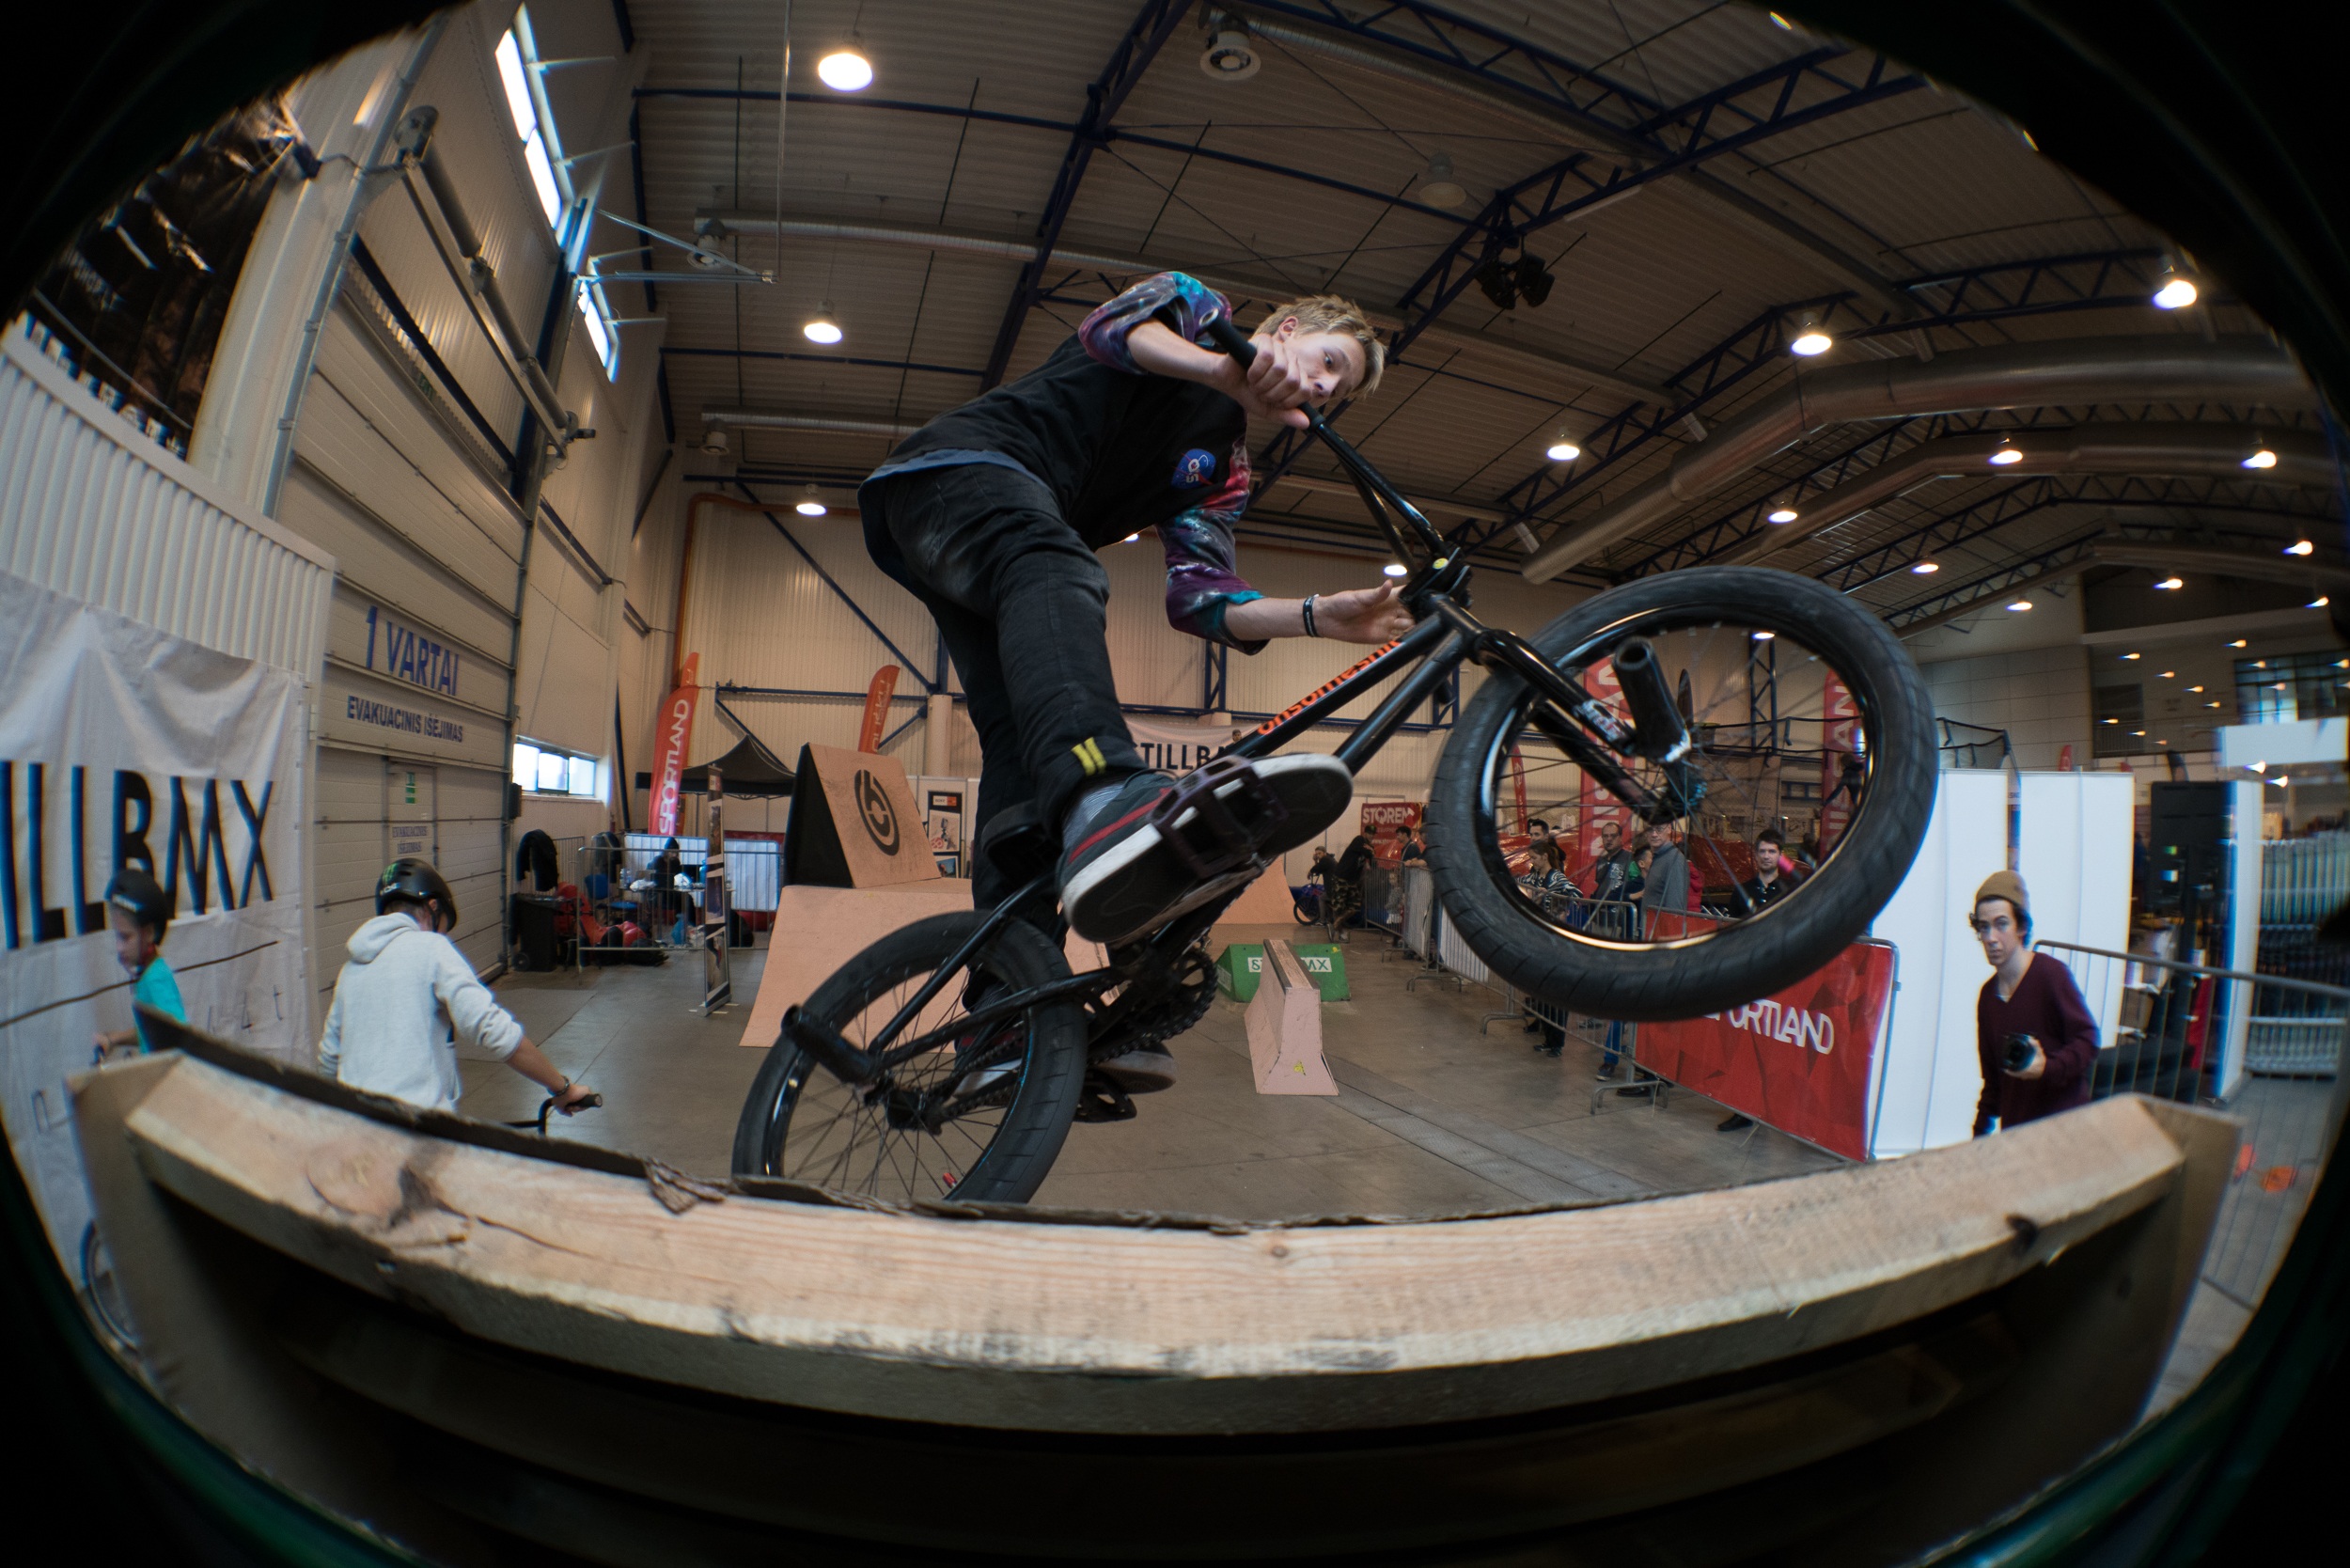
photography, bicycle, bike, vehicle, sports equipment, cycling, sports, fisheye lens, cycle sport, bicycle racing, bicycle motocross